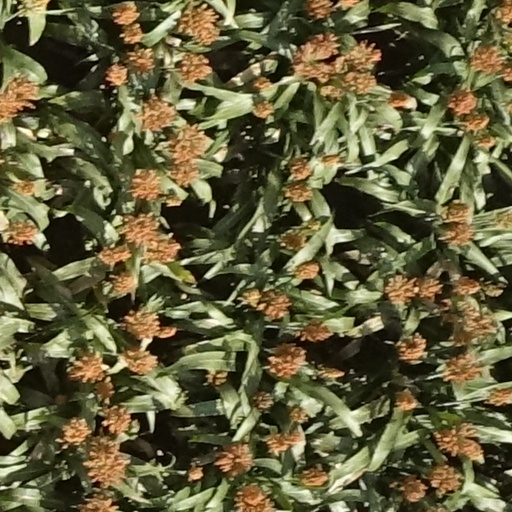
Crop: sorghum